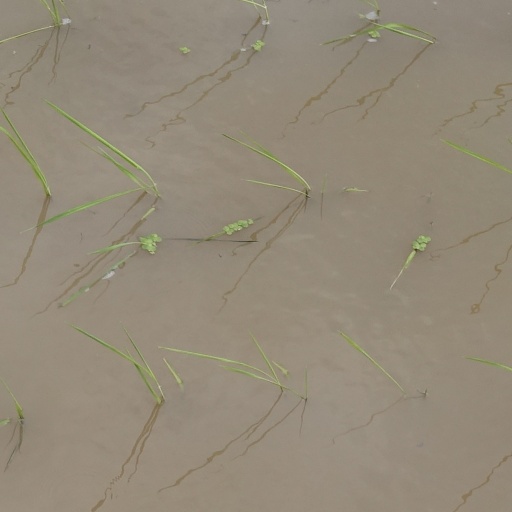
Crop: rice